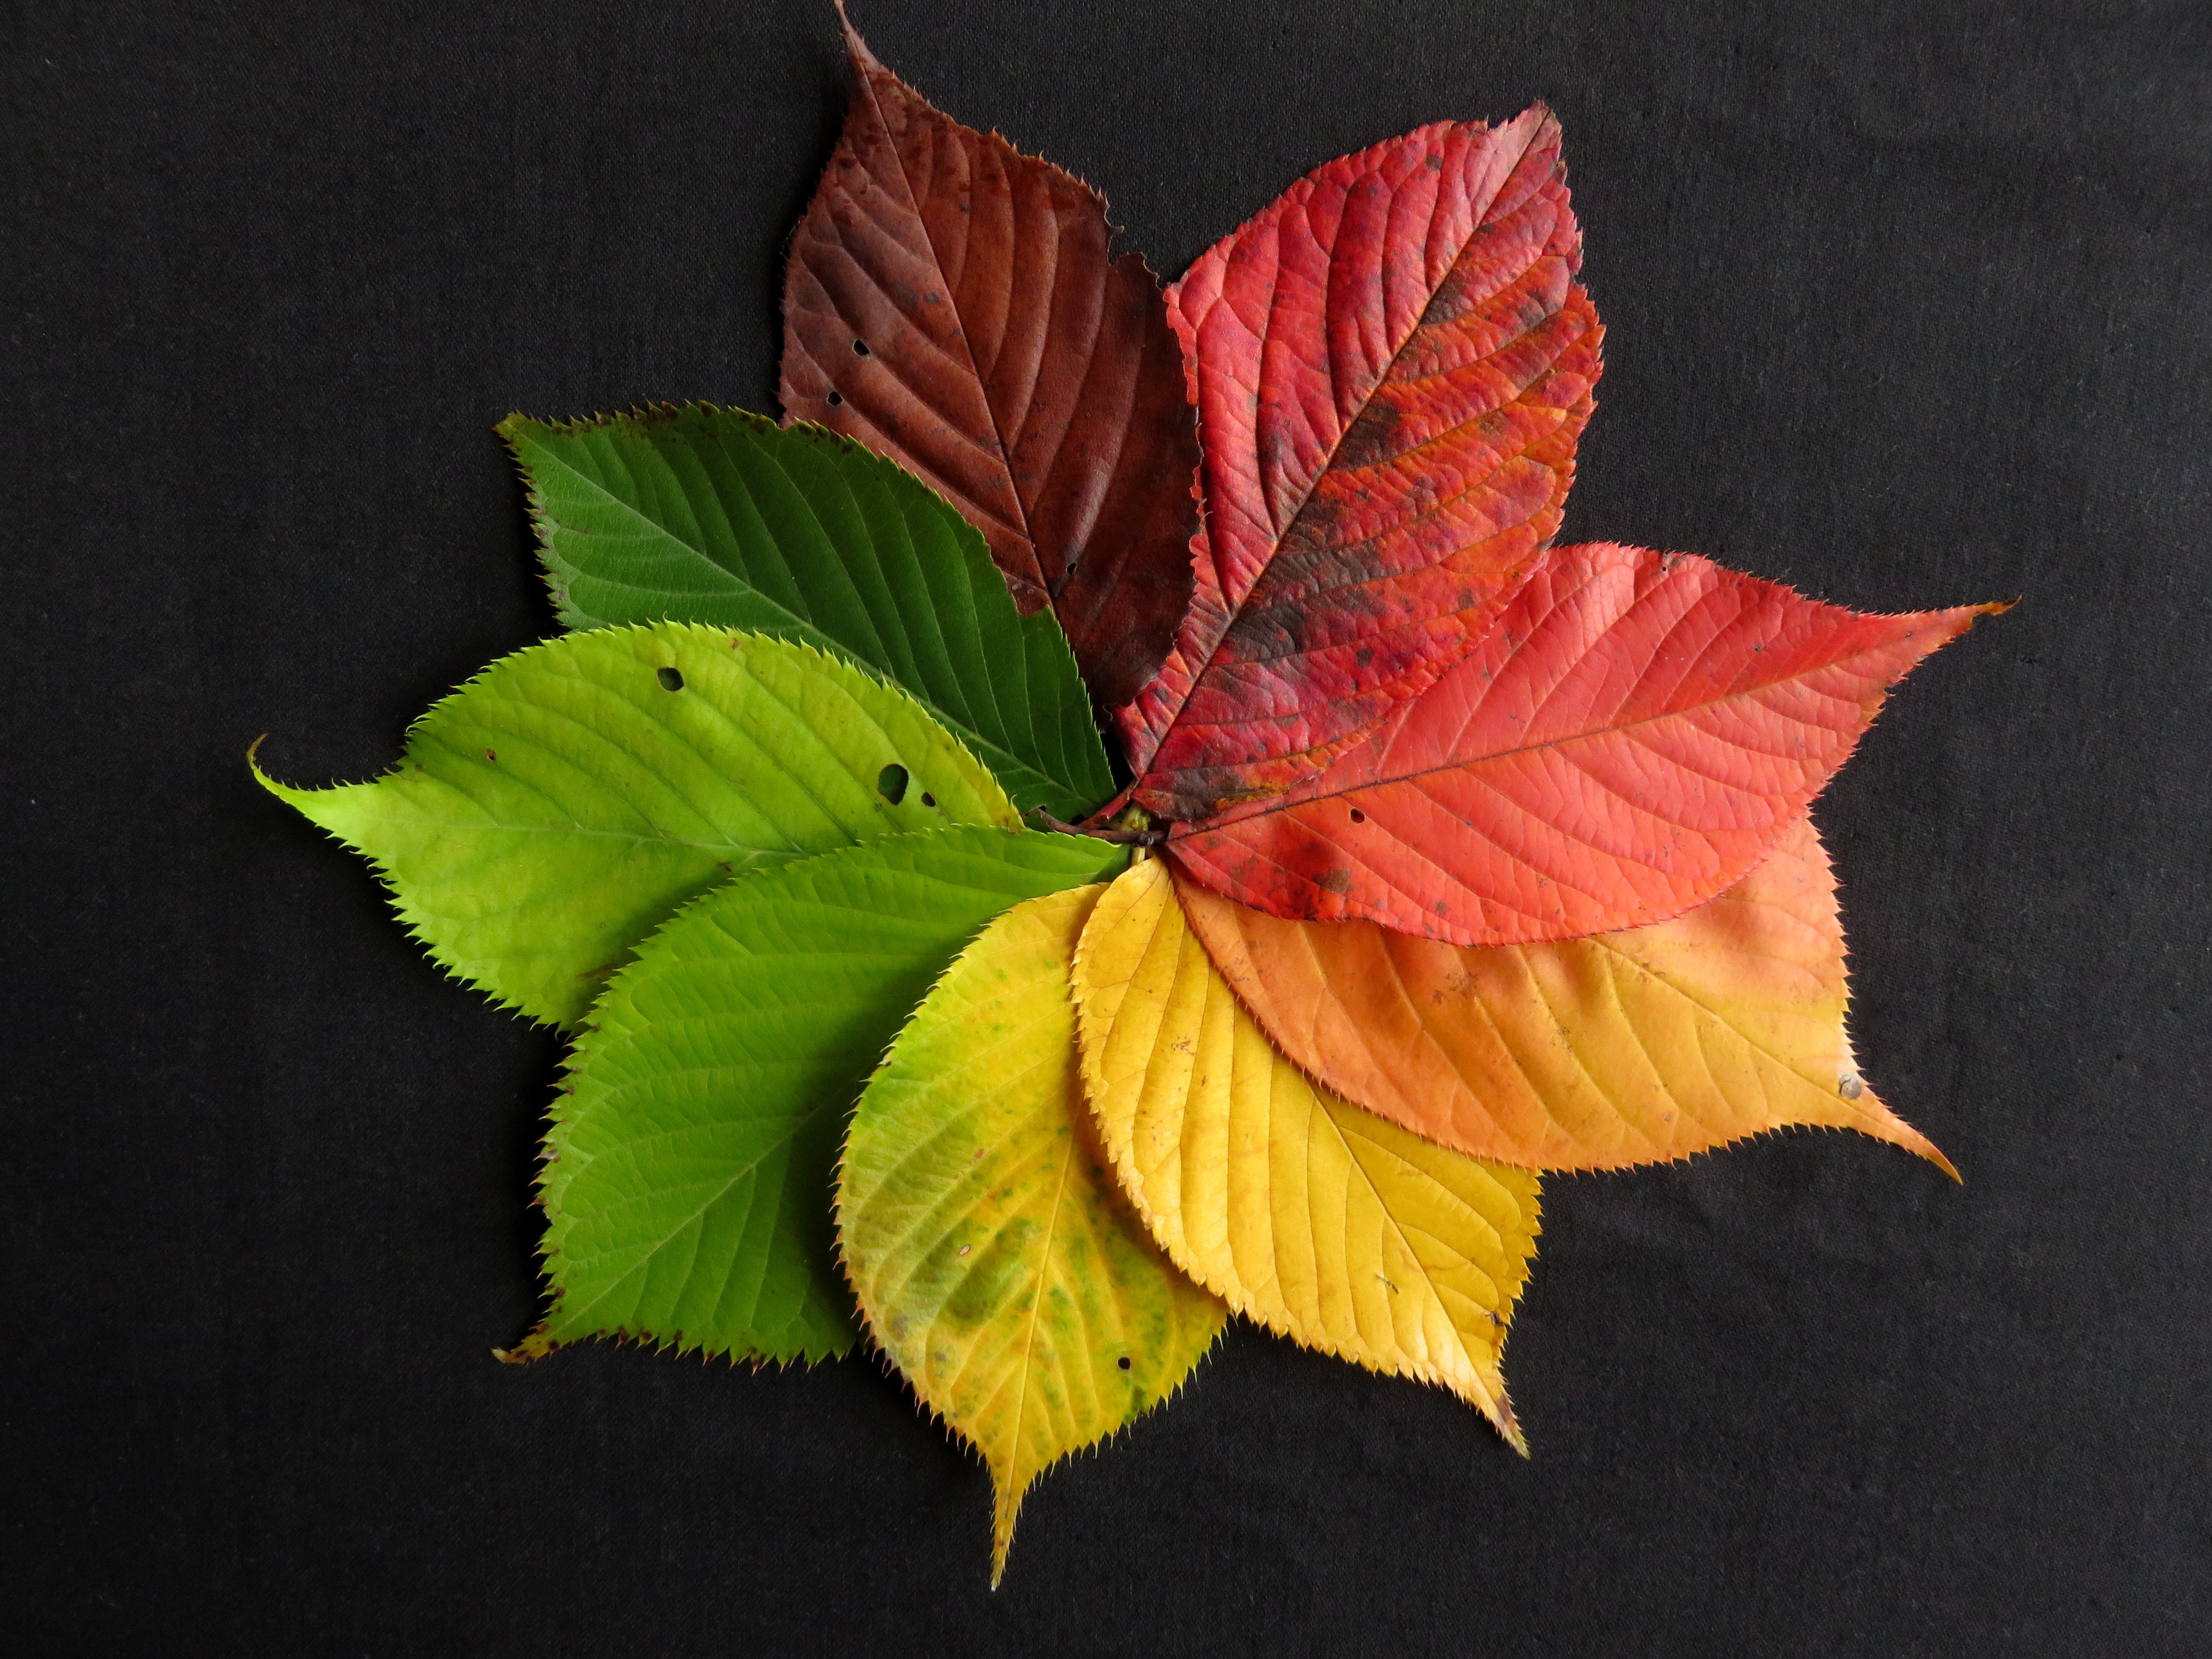
tree, plant, leaf, flower, petal, green, red, color, autumn, botany, colorful, yellow, flora, circle, maple leaf, leaves, autumn leaves, fall leaves, macro photography, flowering plant, land plant